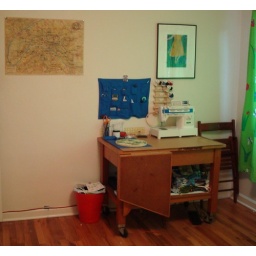
Craft desk in my bedroom. I am still working on decorating the wall